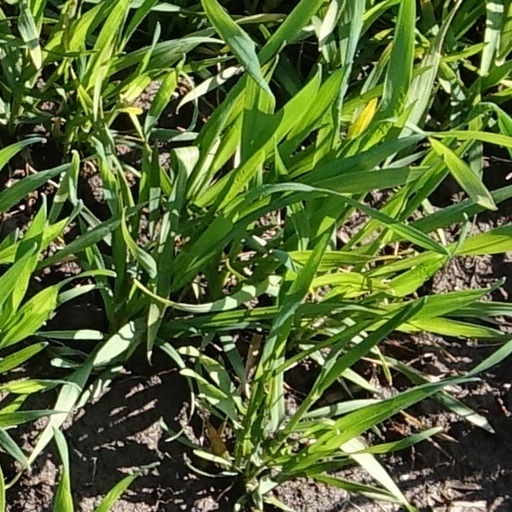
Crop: wheat